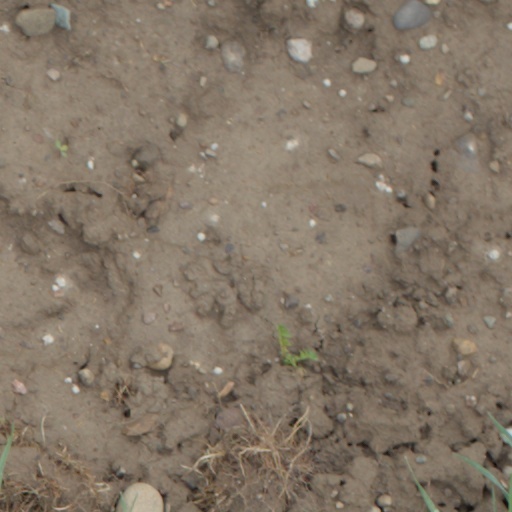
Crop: wheat